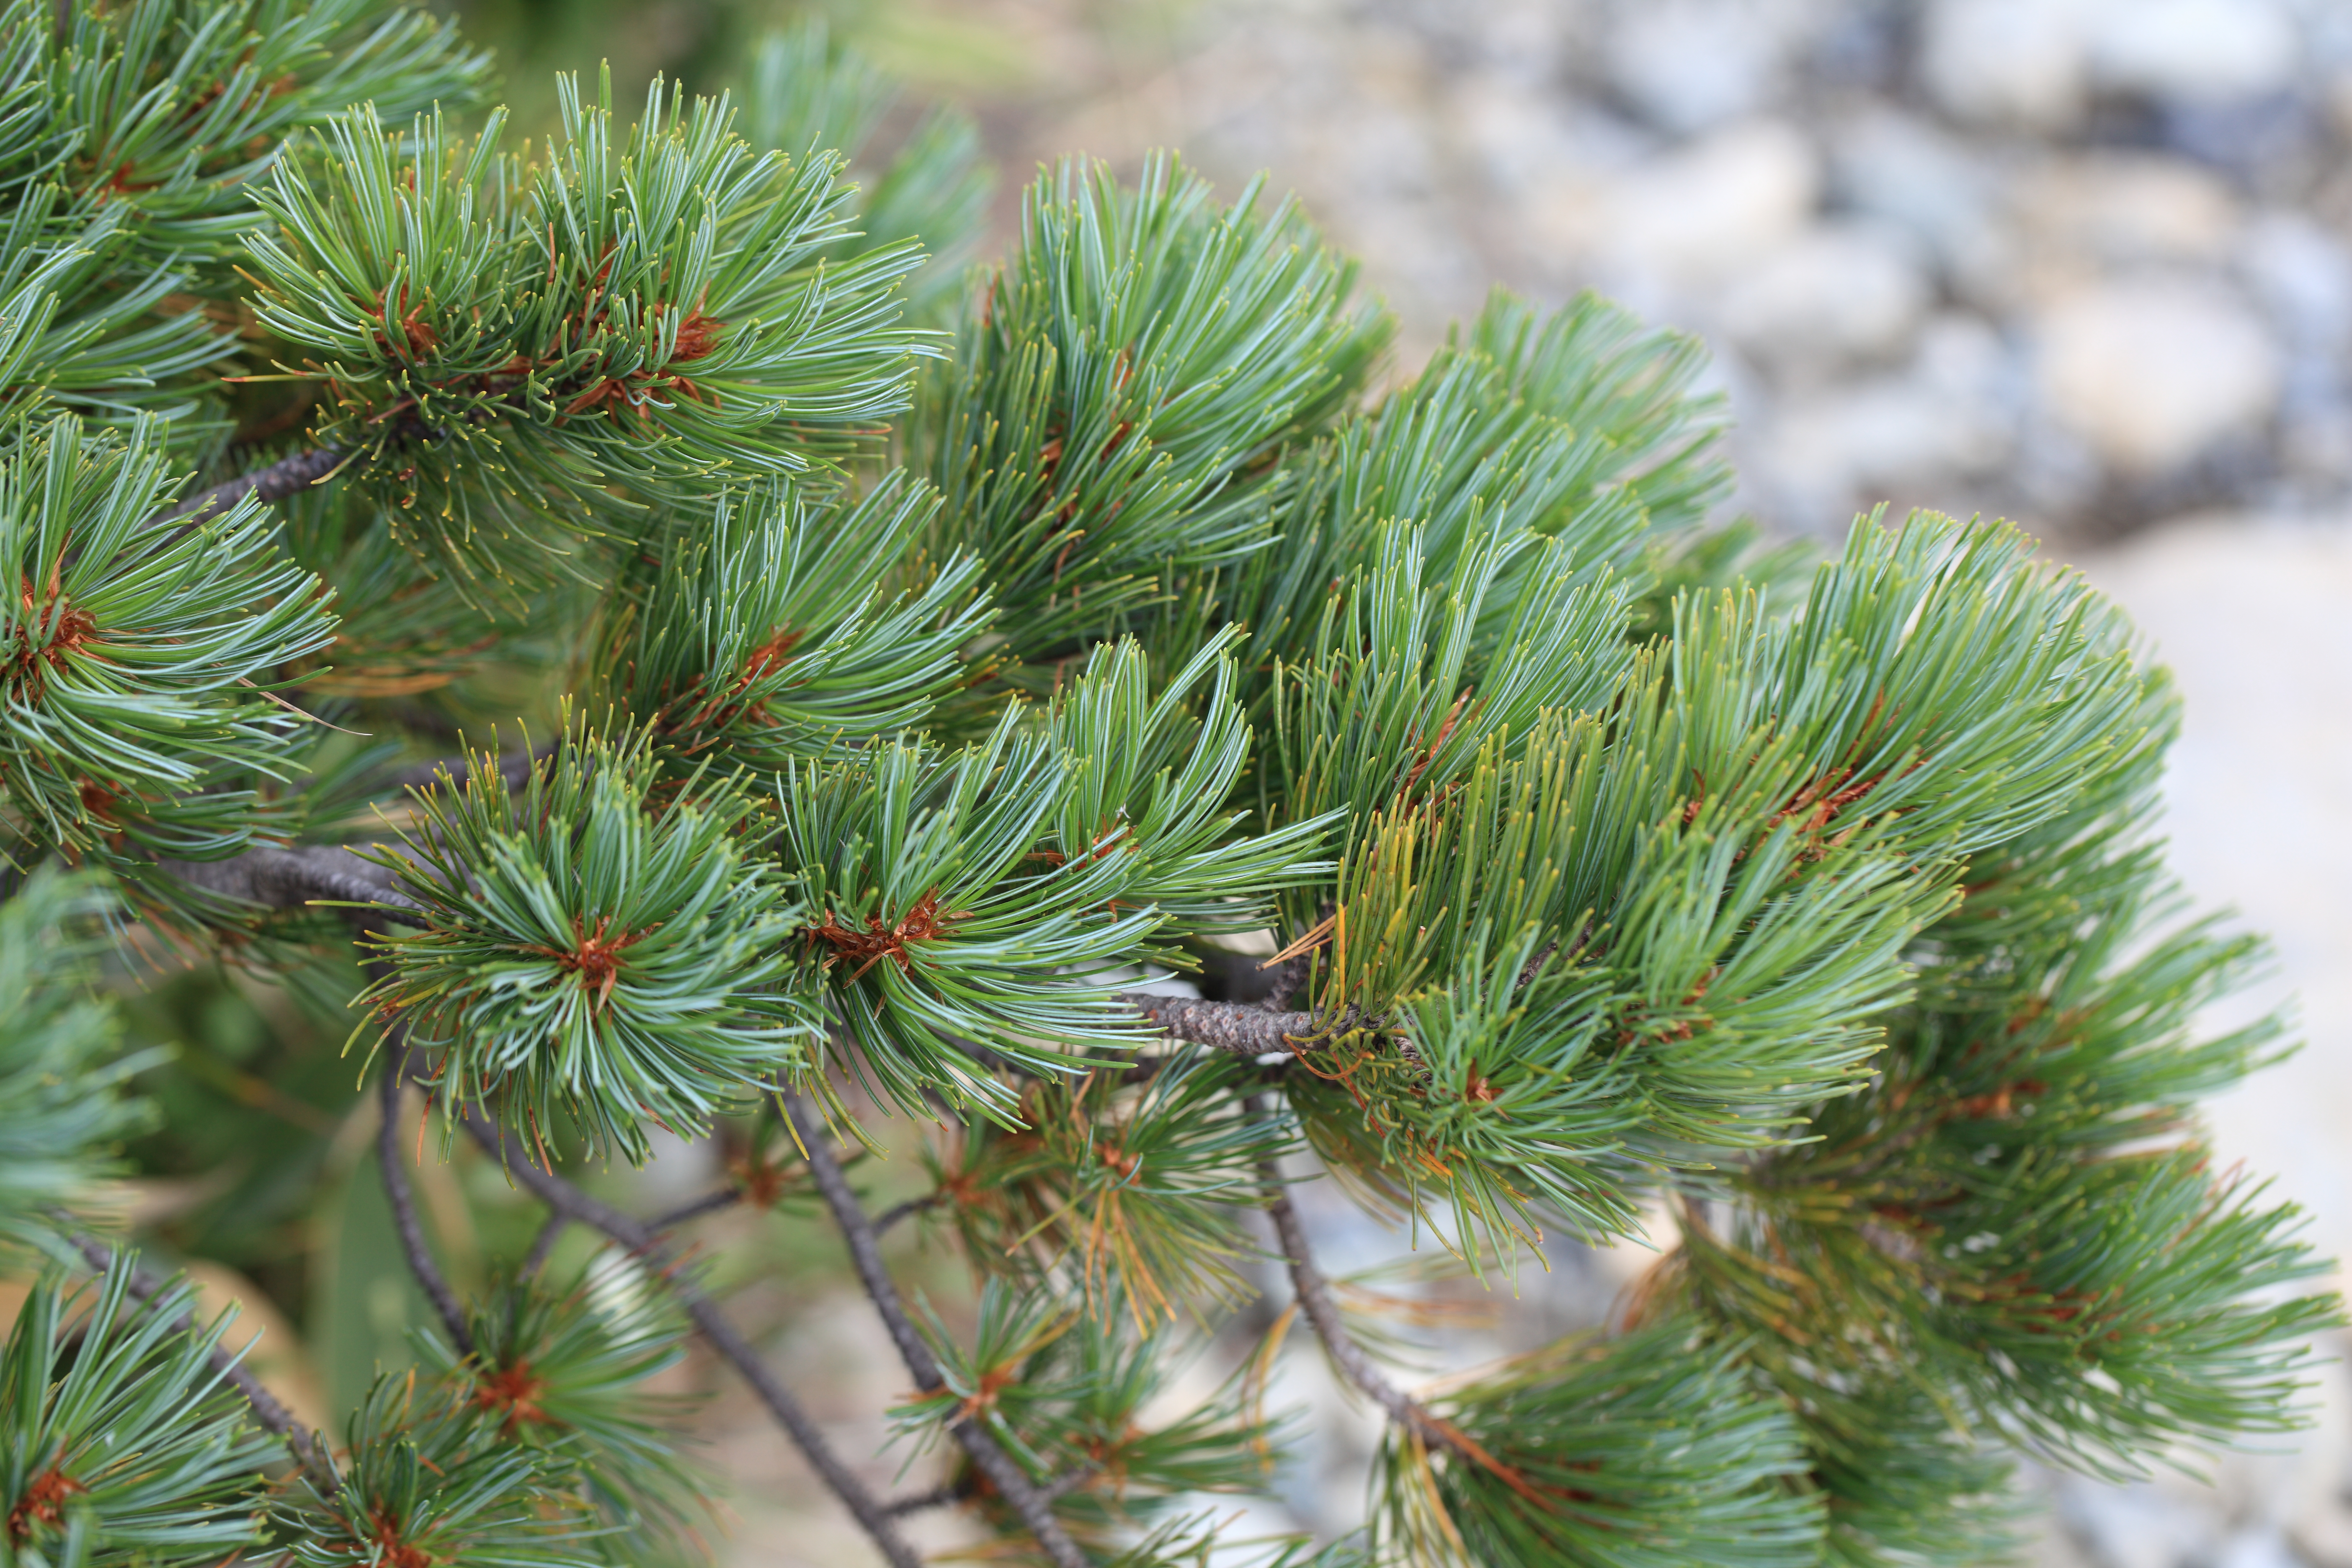
tree, branch, plant, flower, pine, high, evergreen, botany, fir, twig, conifer, cool image, spruce, shrub, 5d, hires, markii, larch, hi, res, resolution, hakuba, nagano, happoone, kitaazumi, pinus, pumila, siberiandwarfpine, pine family, woody plant, temperate coniferous forest, land plant